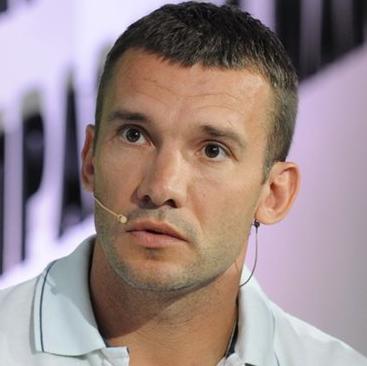
Age: 35